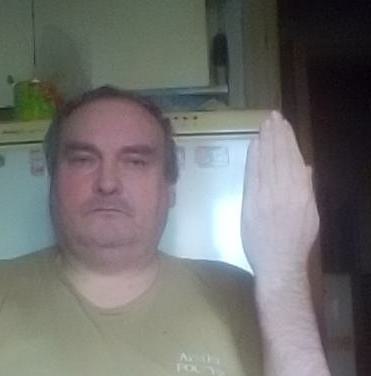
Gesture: stop_inverted